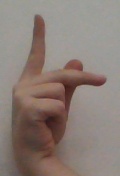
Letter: dha